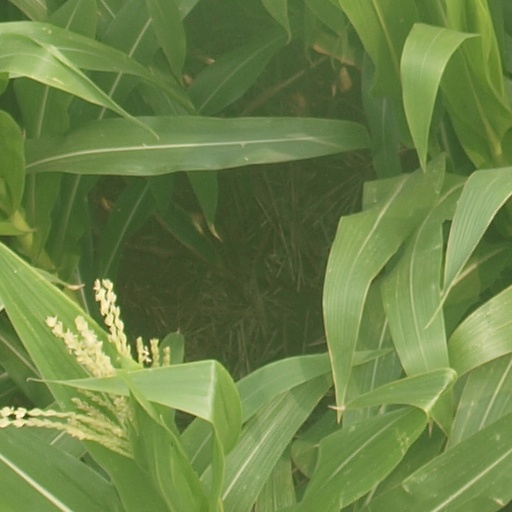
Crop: maize; corn